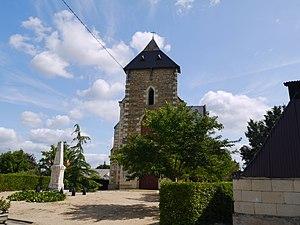
L'église Saint-Just.
Saint-Just-sur-Dive est une commune française située dans le département de Maine-et-Loire, en région Pays de la Loire.
La liste des églises de Maine-et-Loire recense de la manière la plus complète possible les églises, cathédrale et basiliques situées dans le département français de Maine-et-Loire.